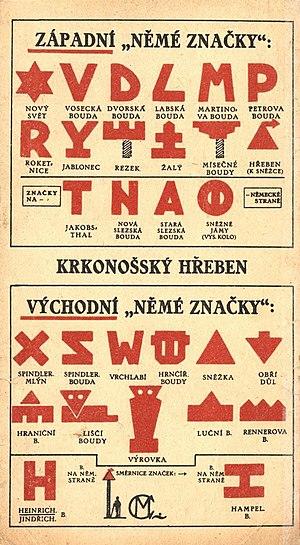
Ensemble original de «